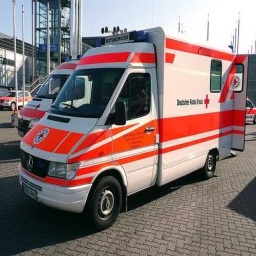
Label: ambulance